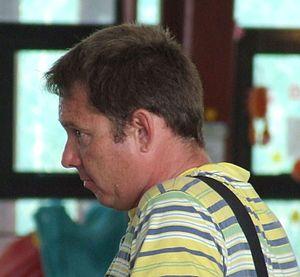
József Szabó, est un nageur hongrois, spécialiste de la brasse.